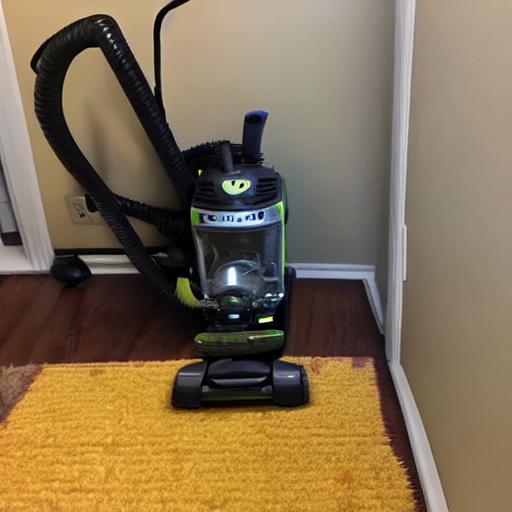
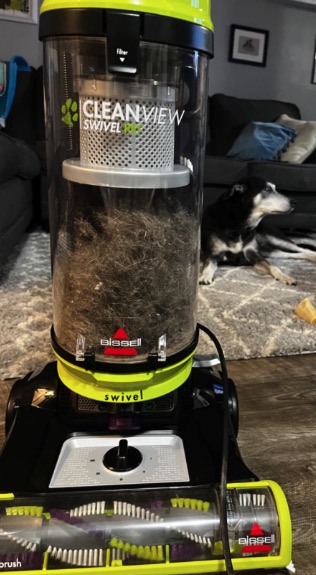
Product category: items_vacuum
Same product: no